Brahmā (Buddhism)

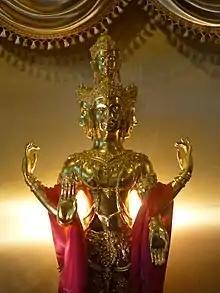
Brahmā (Phra Phrom) at Wat Yannawa in Bangkok, Thailand

The origins of Brahma in Buddhism and other Indian religions are uncertain, in part because several related words such as one for metaphysical Ultimate Reality (Brahman), and priest (Brahmin) are found in the Vedic literature. According to KN Jayatilleke, the Rigveda expresses skepticism about major deities such as Indra; whether he even exists, as well as whether the universe has any creator and whether this can ever be known, as evidenced in its eighth and tenth book, particularly in its Nasadiya Sukta.